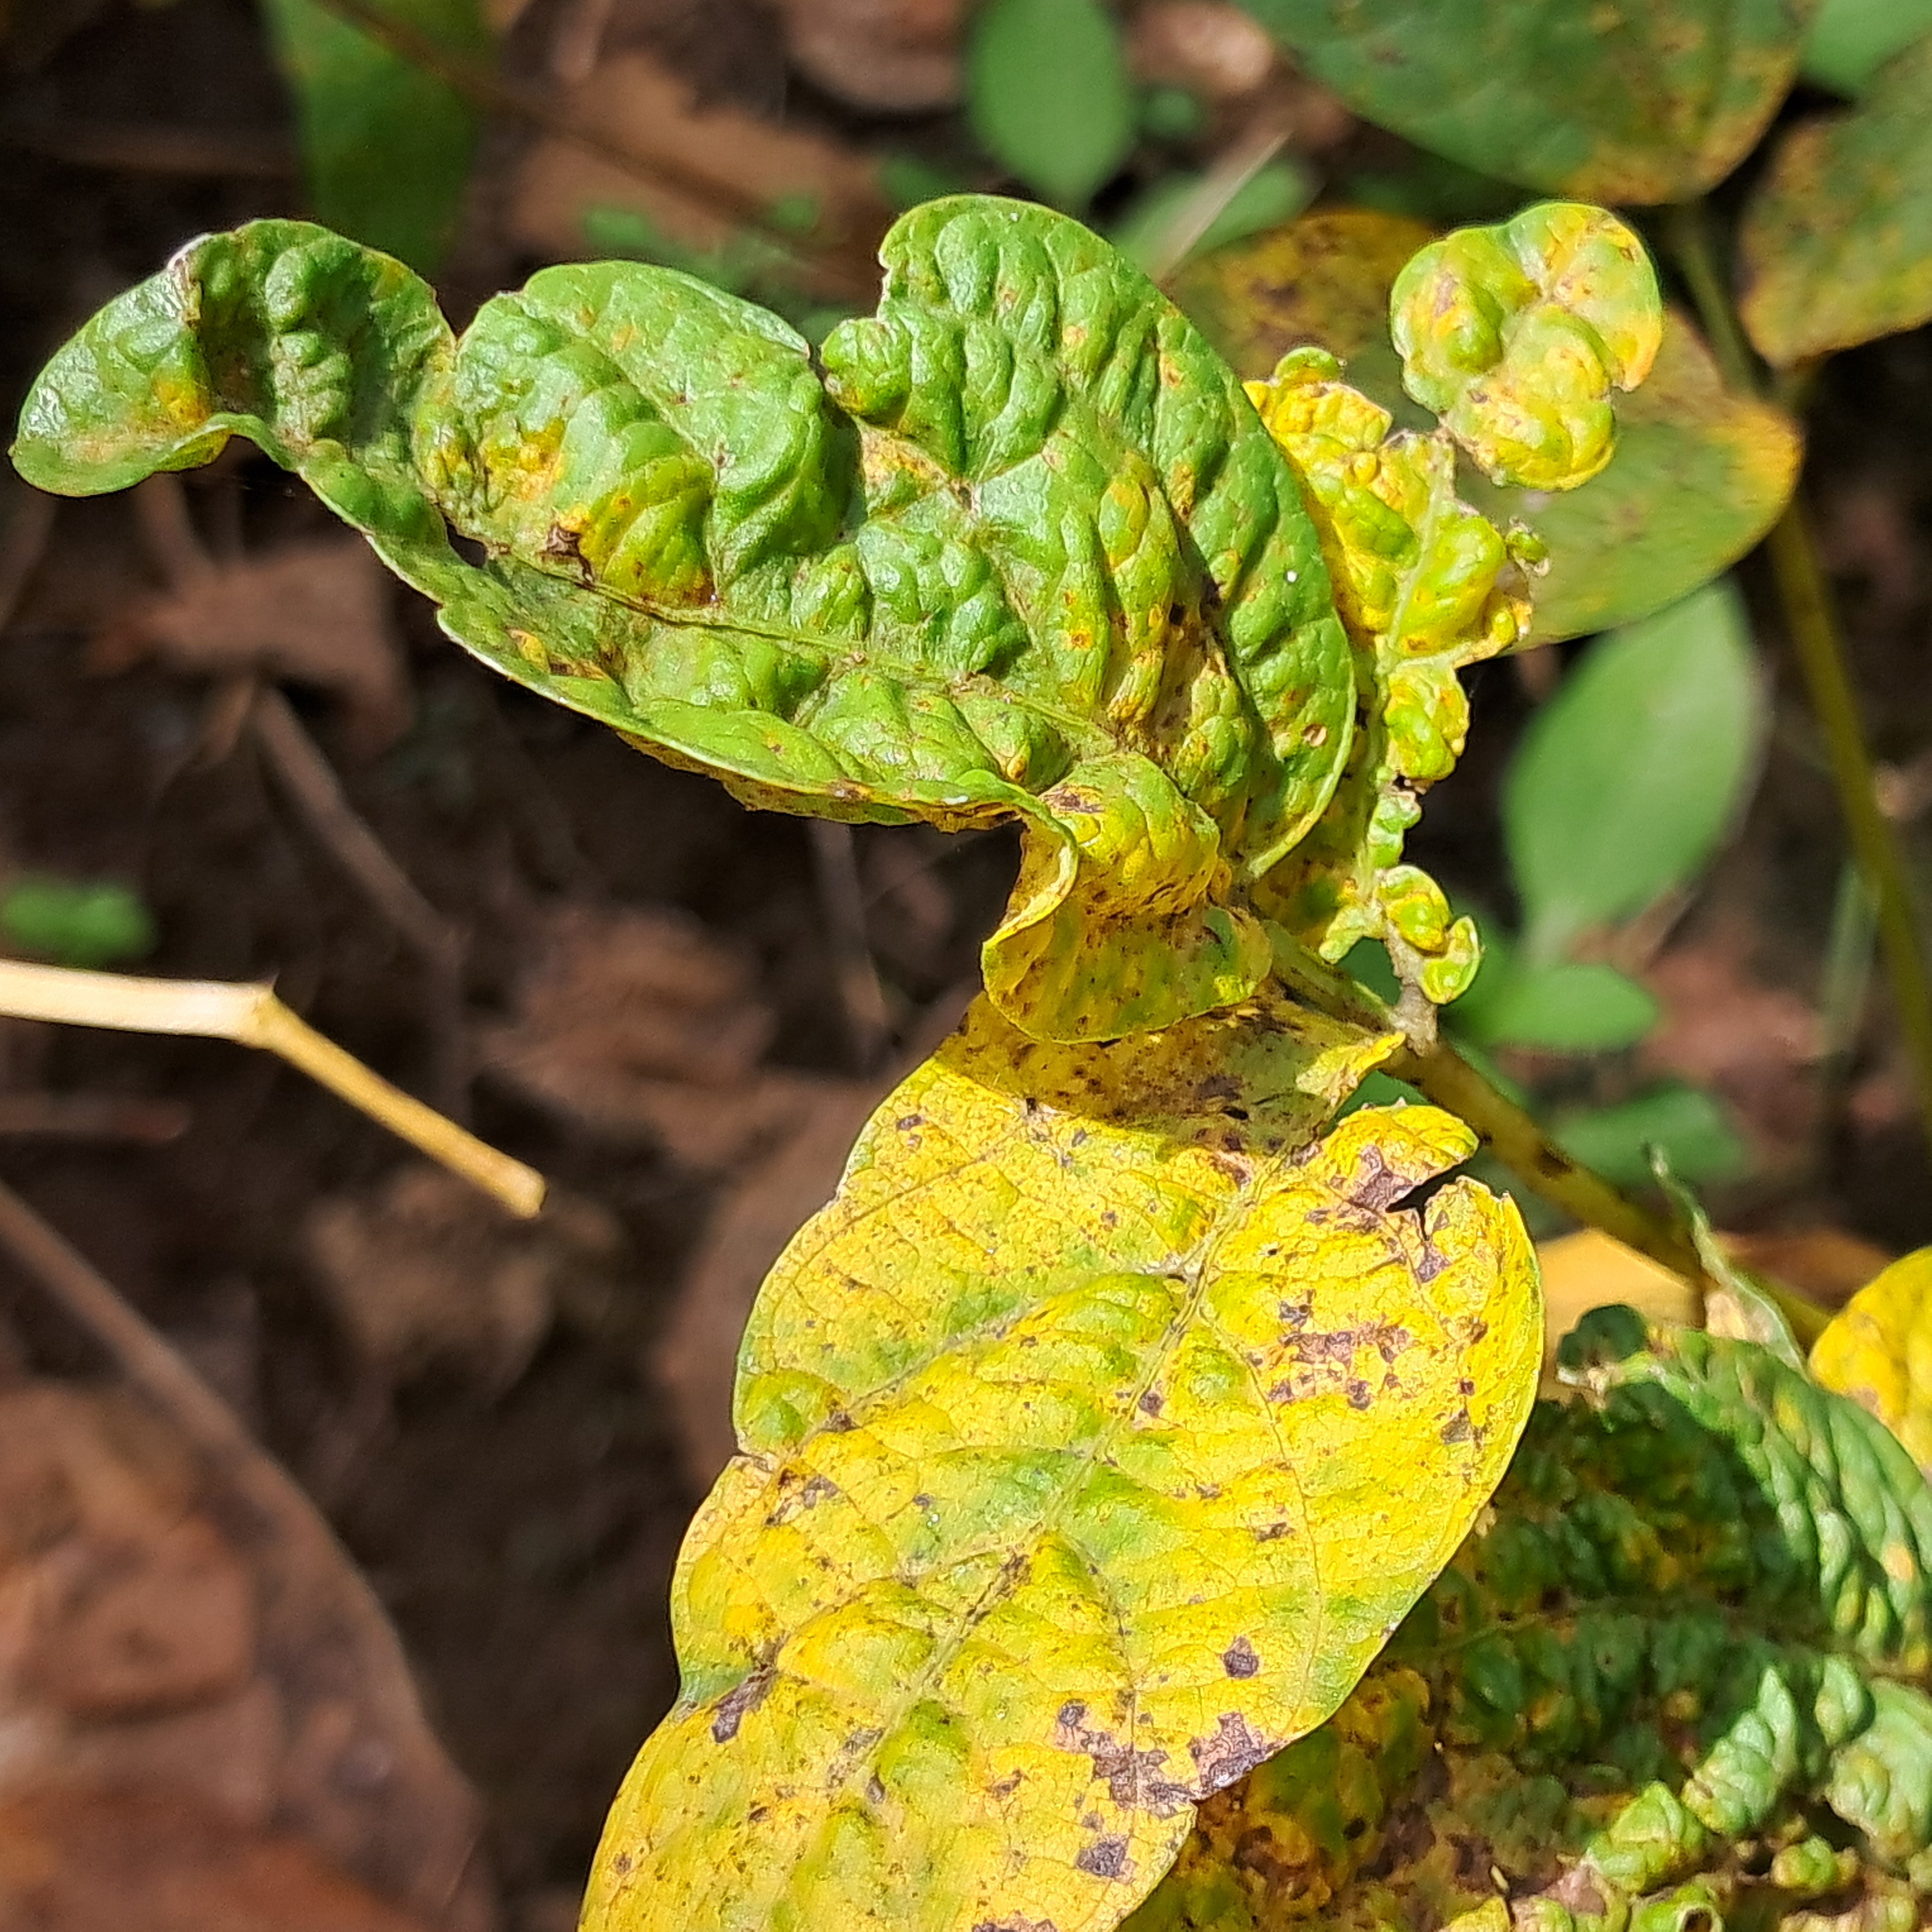
Label: Mosaic